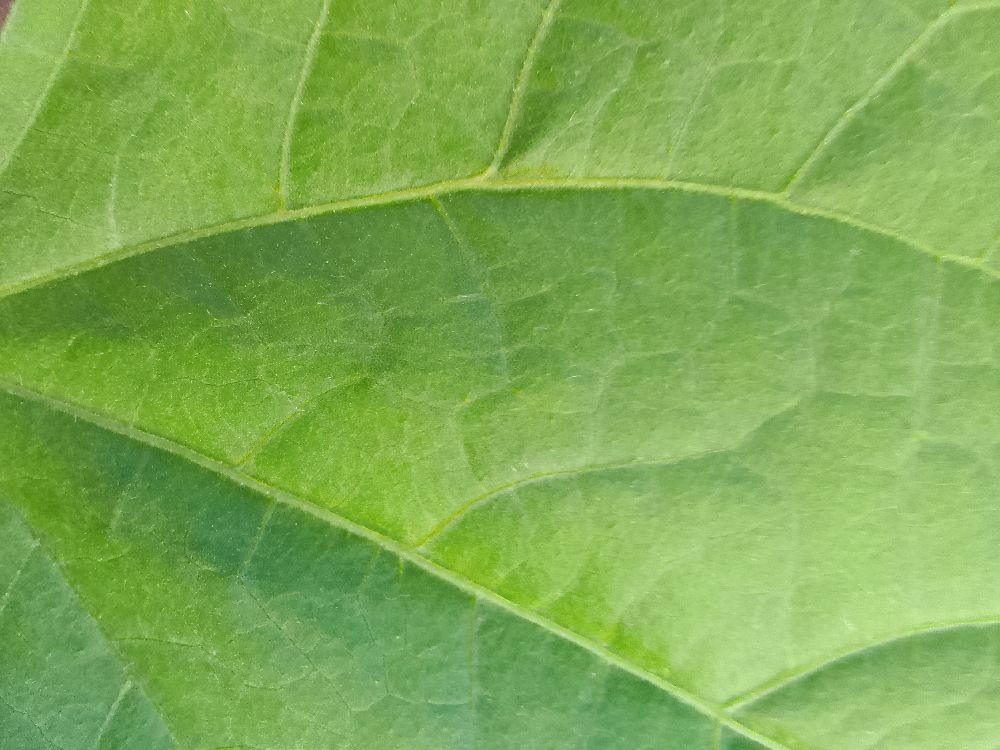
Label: healthy